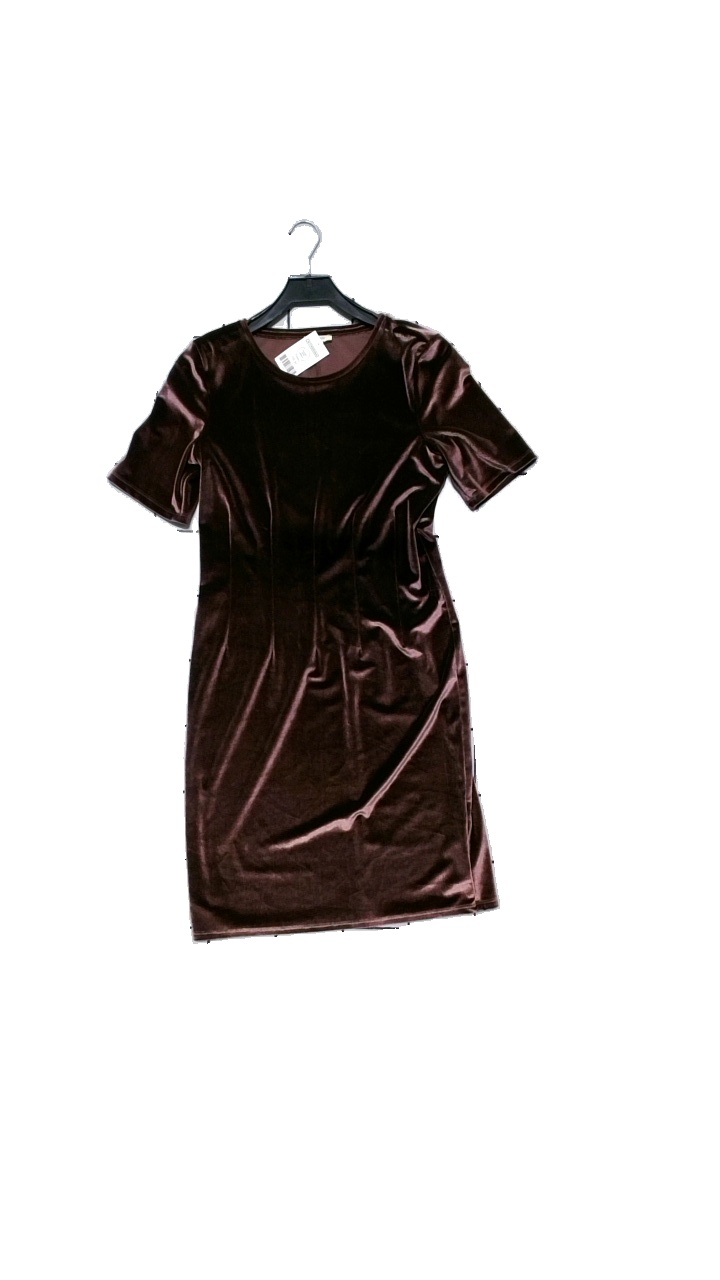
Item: Dress (Ladies)
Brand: Esprit
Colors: Pink
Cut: Loose, Regular
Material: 91% polyester, 9% elastane
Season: All
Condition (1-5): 4
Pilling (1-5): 4
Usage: Reuse
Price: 50-100